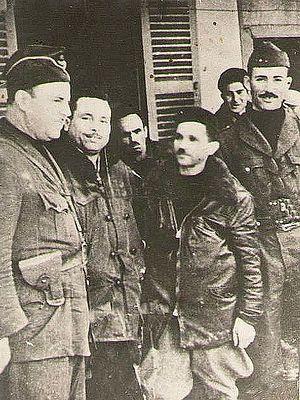
La Wilaya III historique est l'une des sept wilayas de la guerre d'Algérie située en Kabylie.
Cet article traite de la politique étrangère de l’Allemagne avec le Moyen-Orient entre 1933 et 1945. Les relations entre nazis et nationalistes arabes englobent le mépris, l'opposition, la propagande et dans certains cas la collaboration. Les relations de coopération ont été fondées sur des hostilités partagées à l'égard d'ennemis communs, tels que les impérialismes britannique et français, le colonialisme et le sionisme.
Saïd Mohammedi, né le 27 décembre 1912 à Larbaâ Nath Irathen, et mort le 5 décembre 1994 à Paris, est un militaire et homme politique algérien.